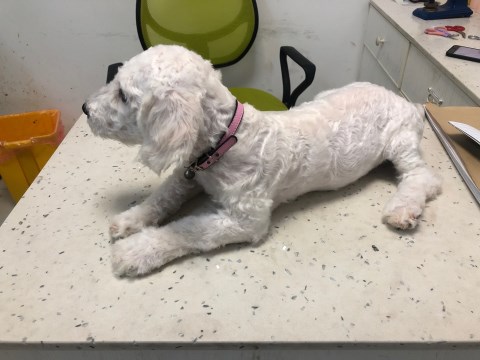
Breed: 3083-n000117-Bichon_Frise